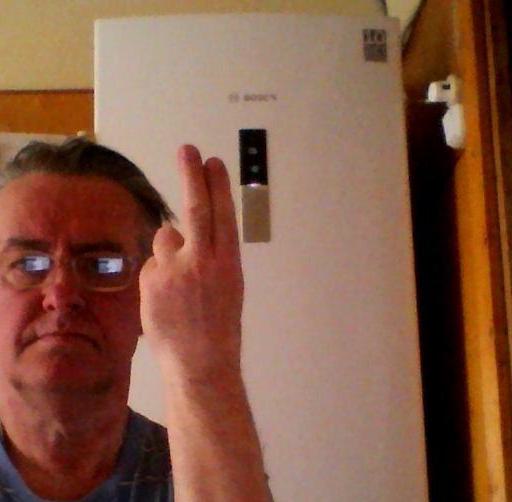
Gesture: two_up_inverted